AC/DC

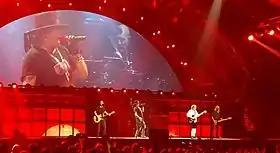
AC/DC with Axl Rose ("centre and top left"), performing in Washington, D.C., in 2016

The band headlined the Download Festival at Donington Park in June 2010. Three concerts in December 2009 at the River Plate Stadium in Argentina were released on a video album, "Live at River Plate" via DVD on 10 May 2011. An exclusive single from the DVD, featuring the songs "Shoot to Thrill" and "War Machine", was issued on Record Store Day, April 2011. AC/DC released their first live audio album in 20 years, "Live at River Plate", on 19 November 2012.